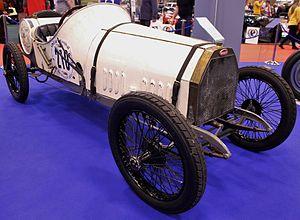
La Bugatti Type 10 ou petit Pur-sang est un prototype d'automobile conçu entre 1907 et 1909 par Ettore Bugatti. Ce prototype est à l'origine de la fondation de Bugatti et de l'Usine Bugatti de Molsheim en Alsace en 1909.